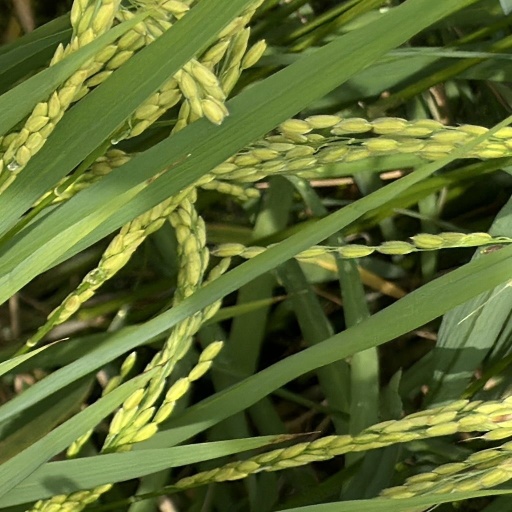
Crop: rice